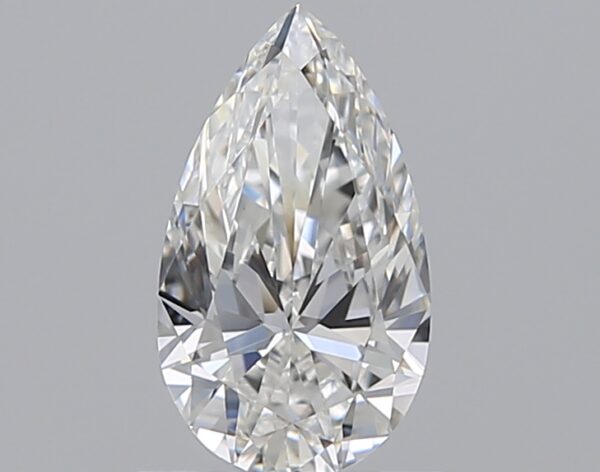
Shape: pear
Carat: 0.71
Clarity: VS1
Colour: F
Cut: EX
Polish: EX
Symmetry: VG
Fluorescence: N
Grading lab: GIA
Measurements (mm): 8.22 x 4.71 x 2.9